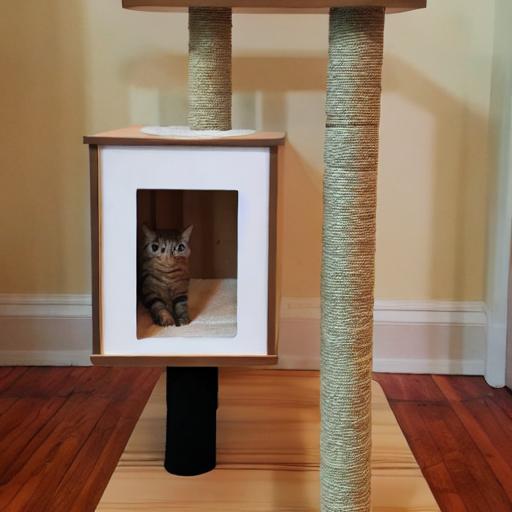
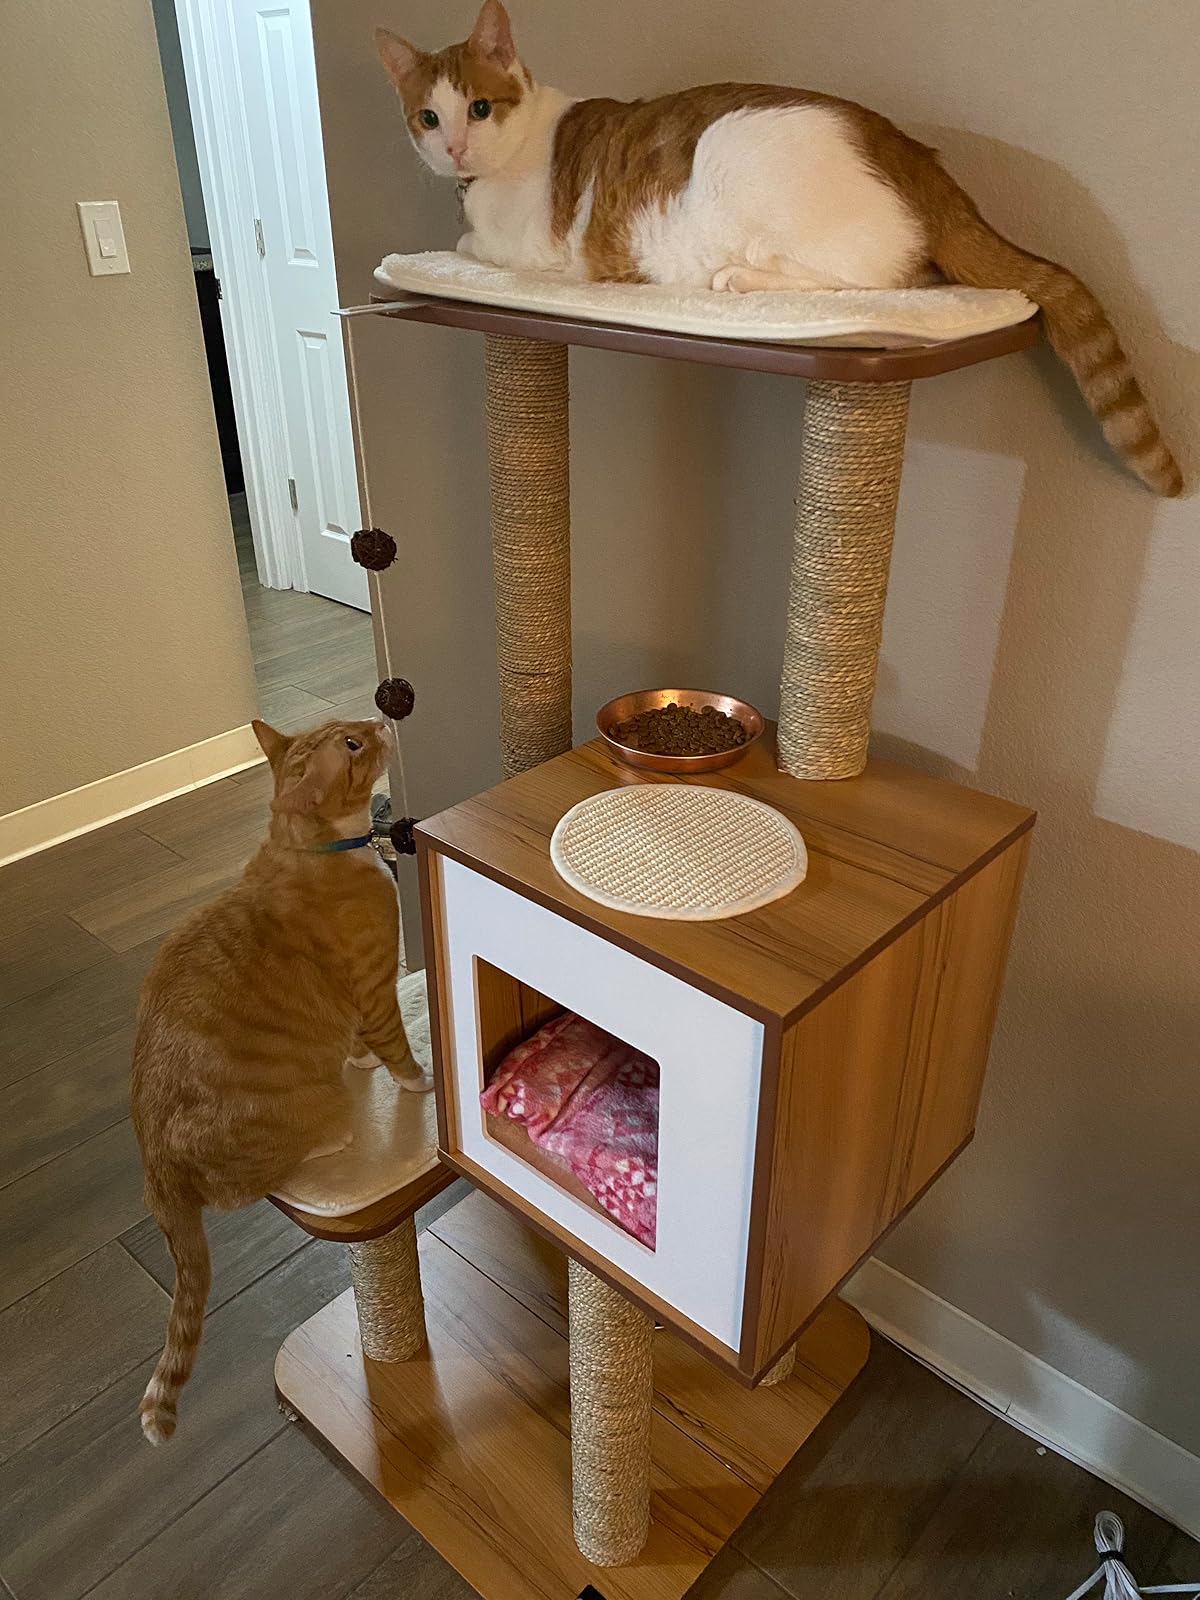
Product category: items_cat tree
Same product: no